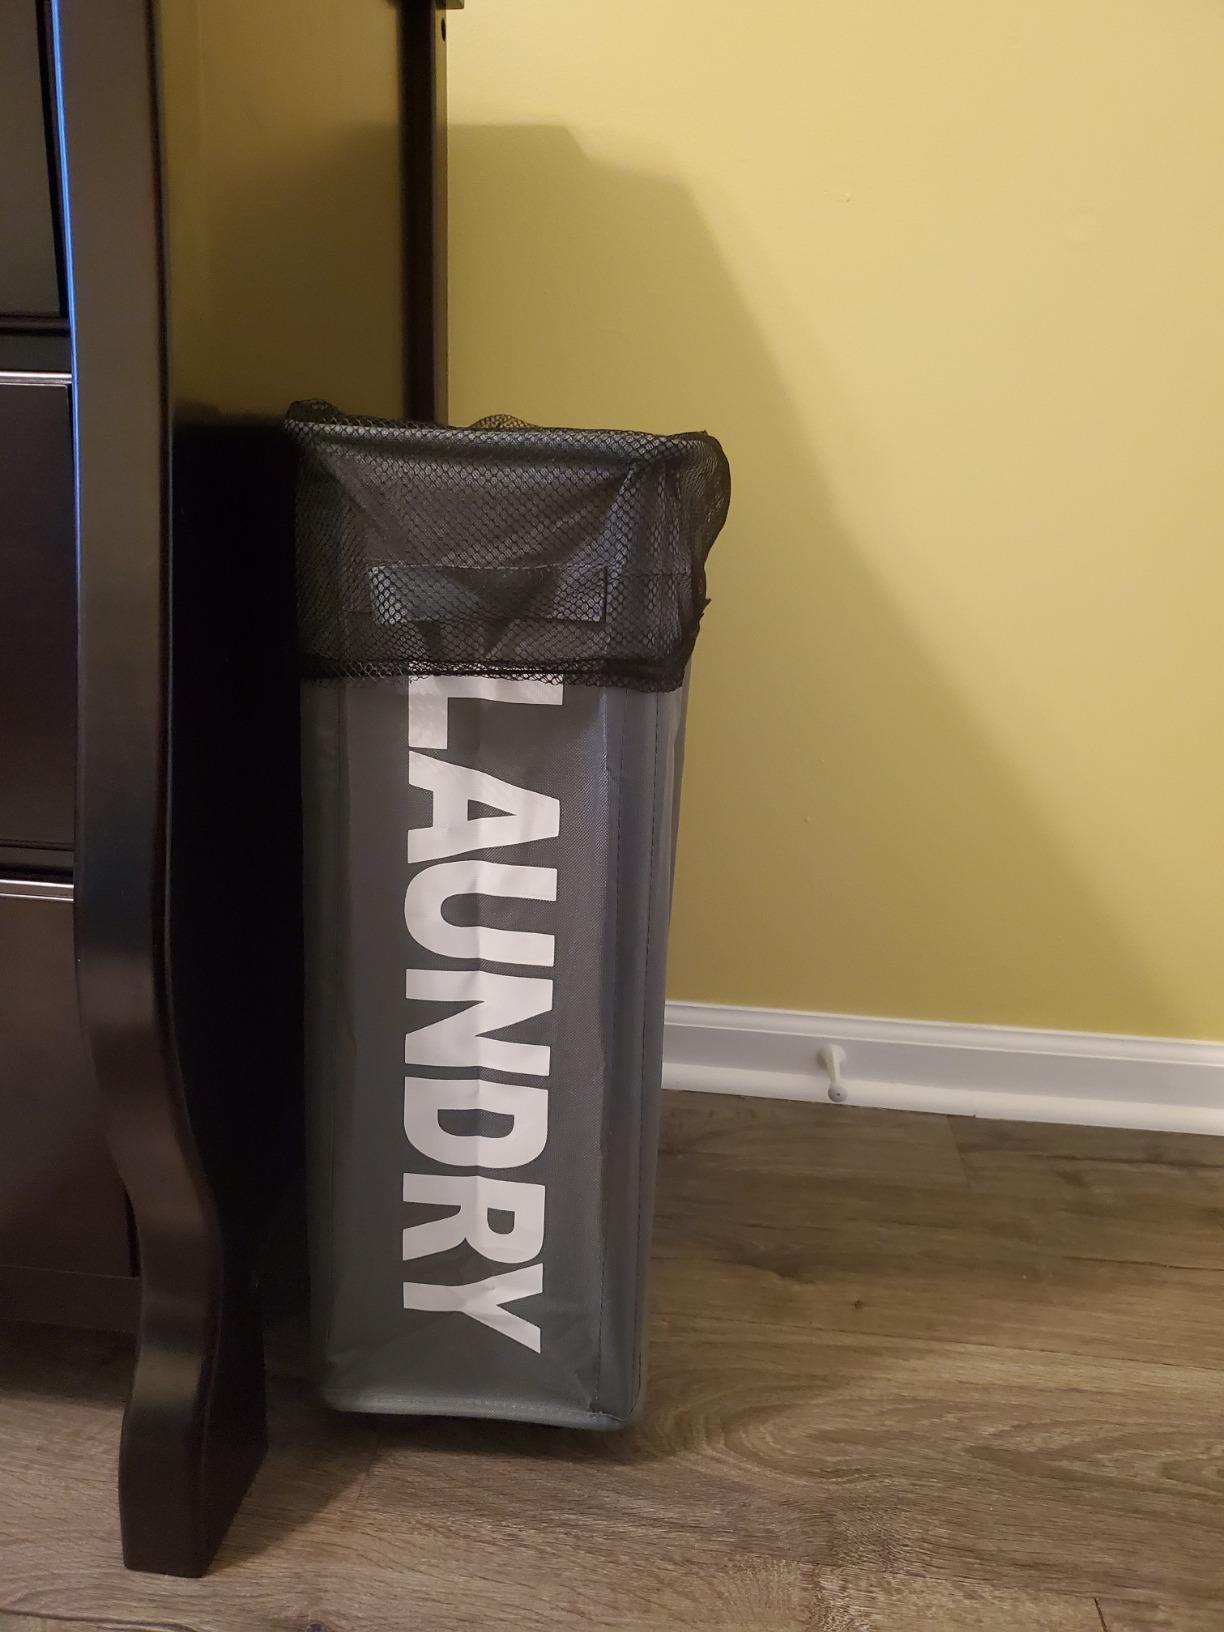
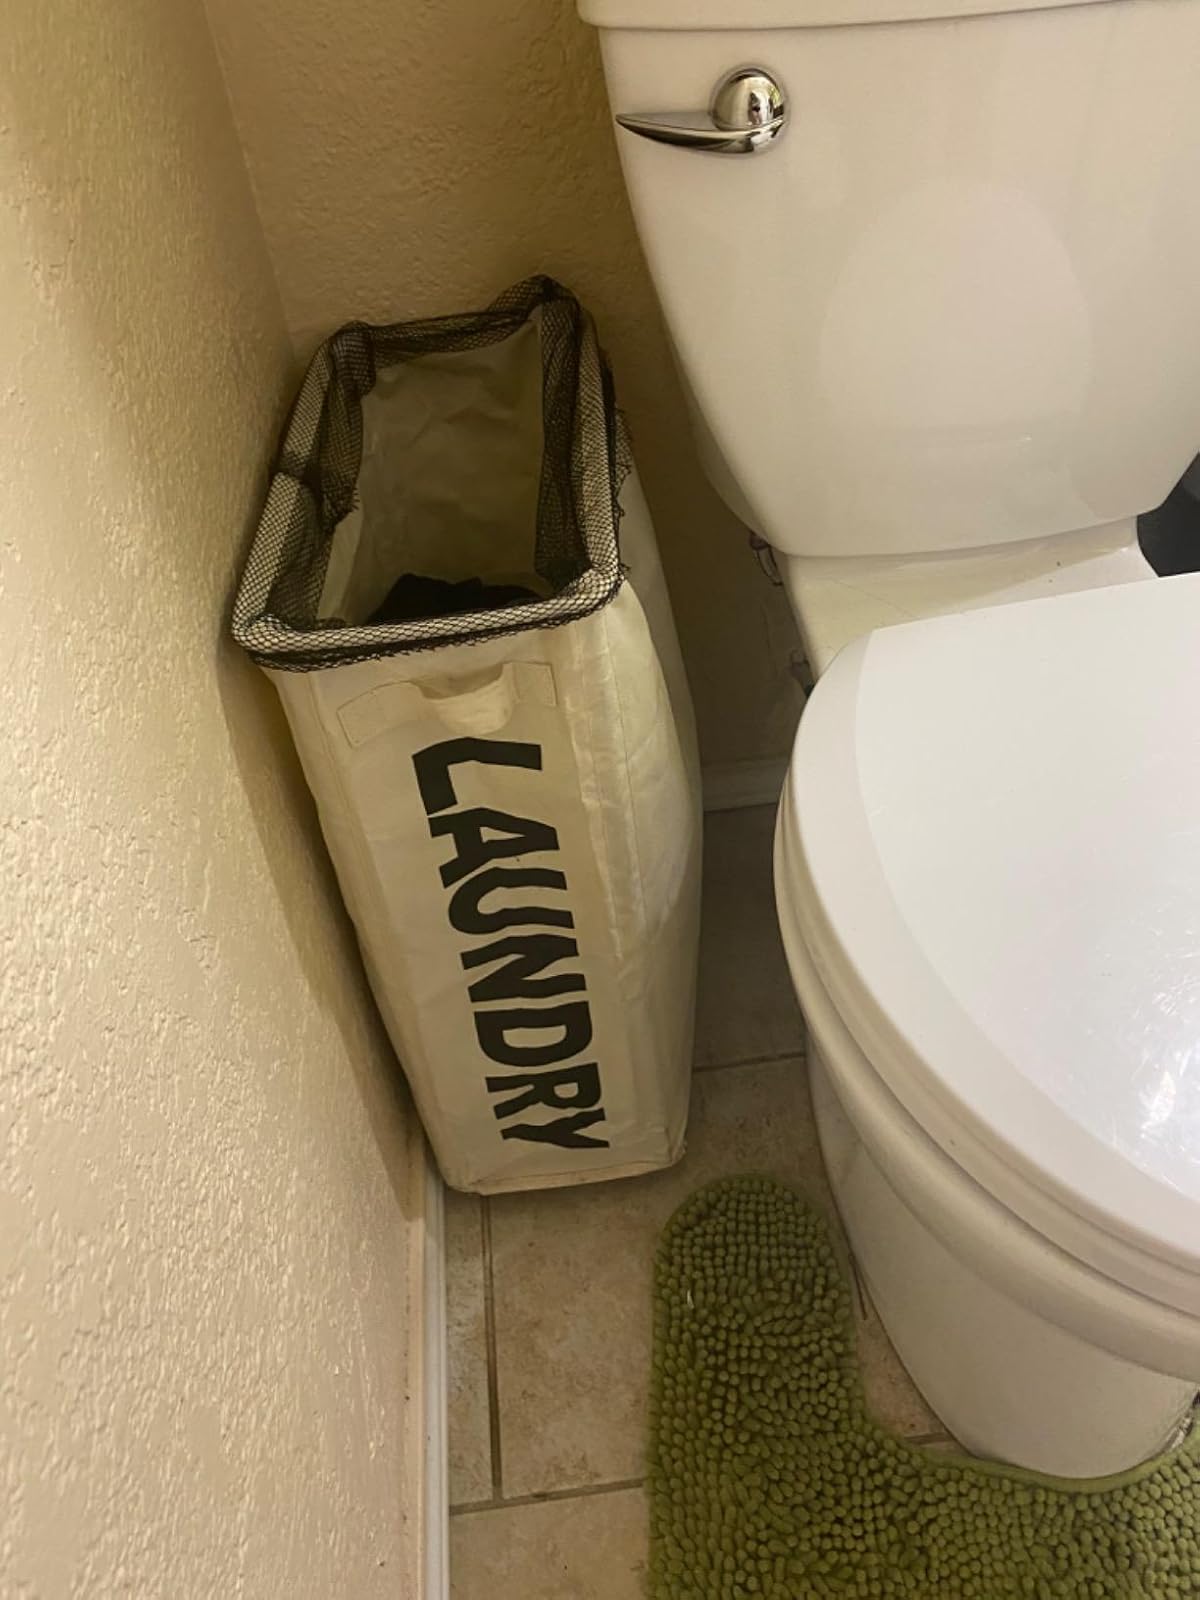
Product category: items_hamper
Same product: no